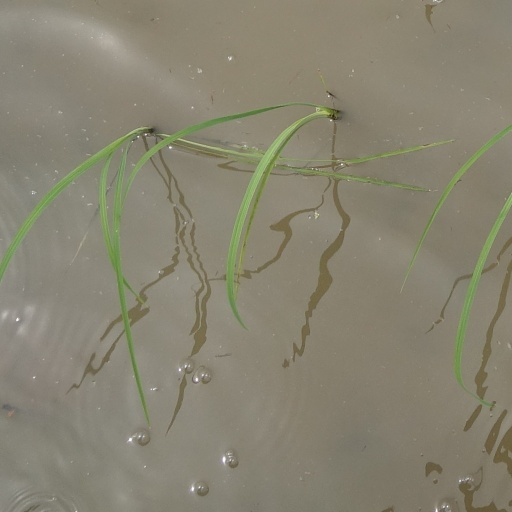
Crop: rice